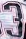
Number: 3